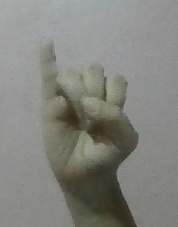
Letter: meem